Battle of Samarra (1733)

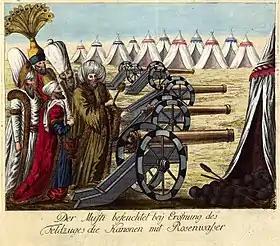
Ottoman Army artillerymen.

The battle continued with both armies continually gaining and losing ground from one another till noon. Due to the wise positioning of the Ottoman army in this campaign by Topal Pasha his men had access to water from the Tigris river behind them while the Persians grew increasingly thirsty as the battle raged on well into the blistering heat of the Mesopotamian afternoon with no immediate source to provide much needed succour. The strength of Topal Pasha's positioning also showed another great advantage as at this point the wind started to blow south kicking up dust and sand into the faces of the Persians which was now coupled by a further misfortune - a betrayal by an Arab tribal contingent in Nader's army - all culminating in a critical state of affairs which could prove too much, even for the battle-hardened troops of Nader.